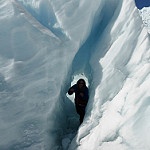
Label: glacier